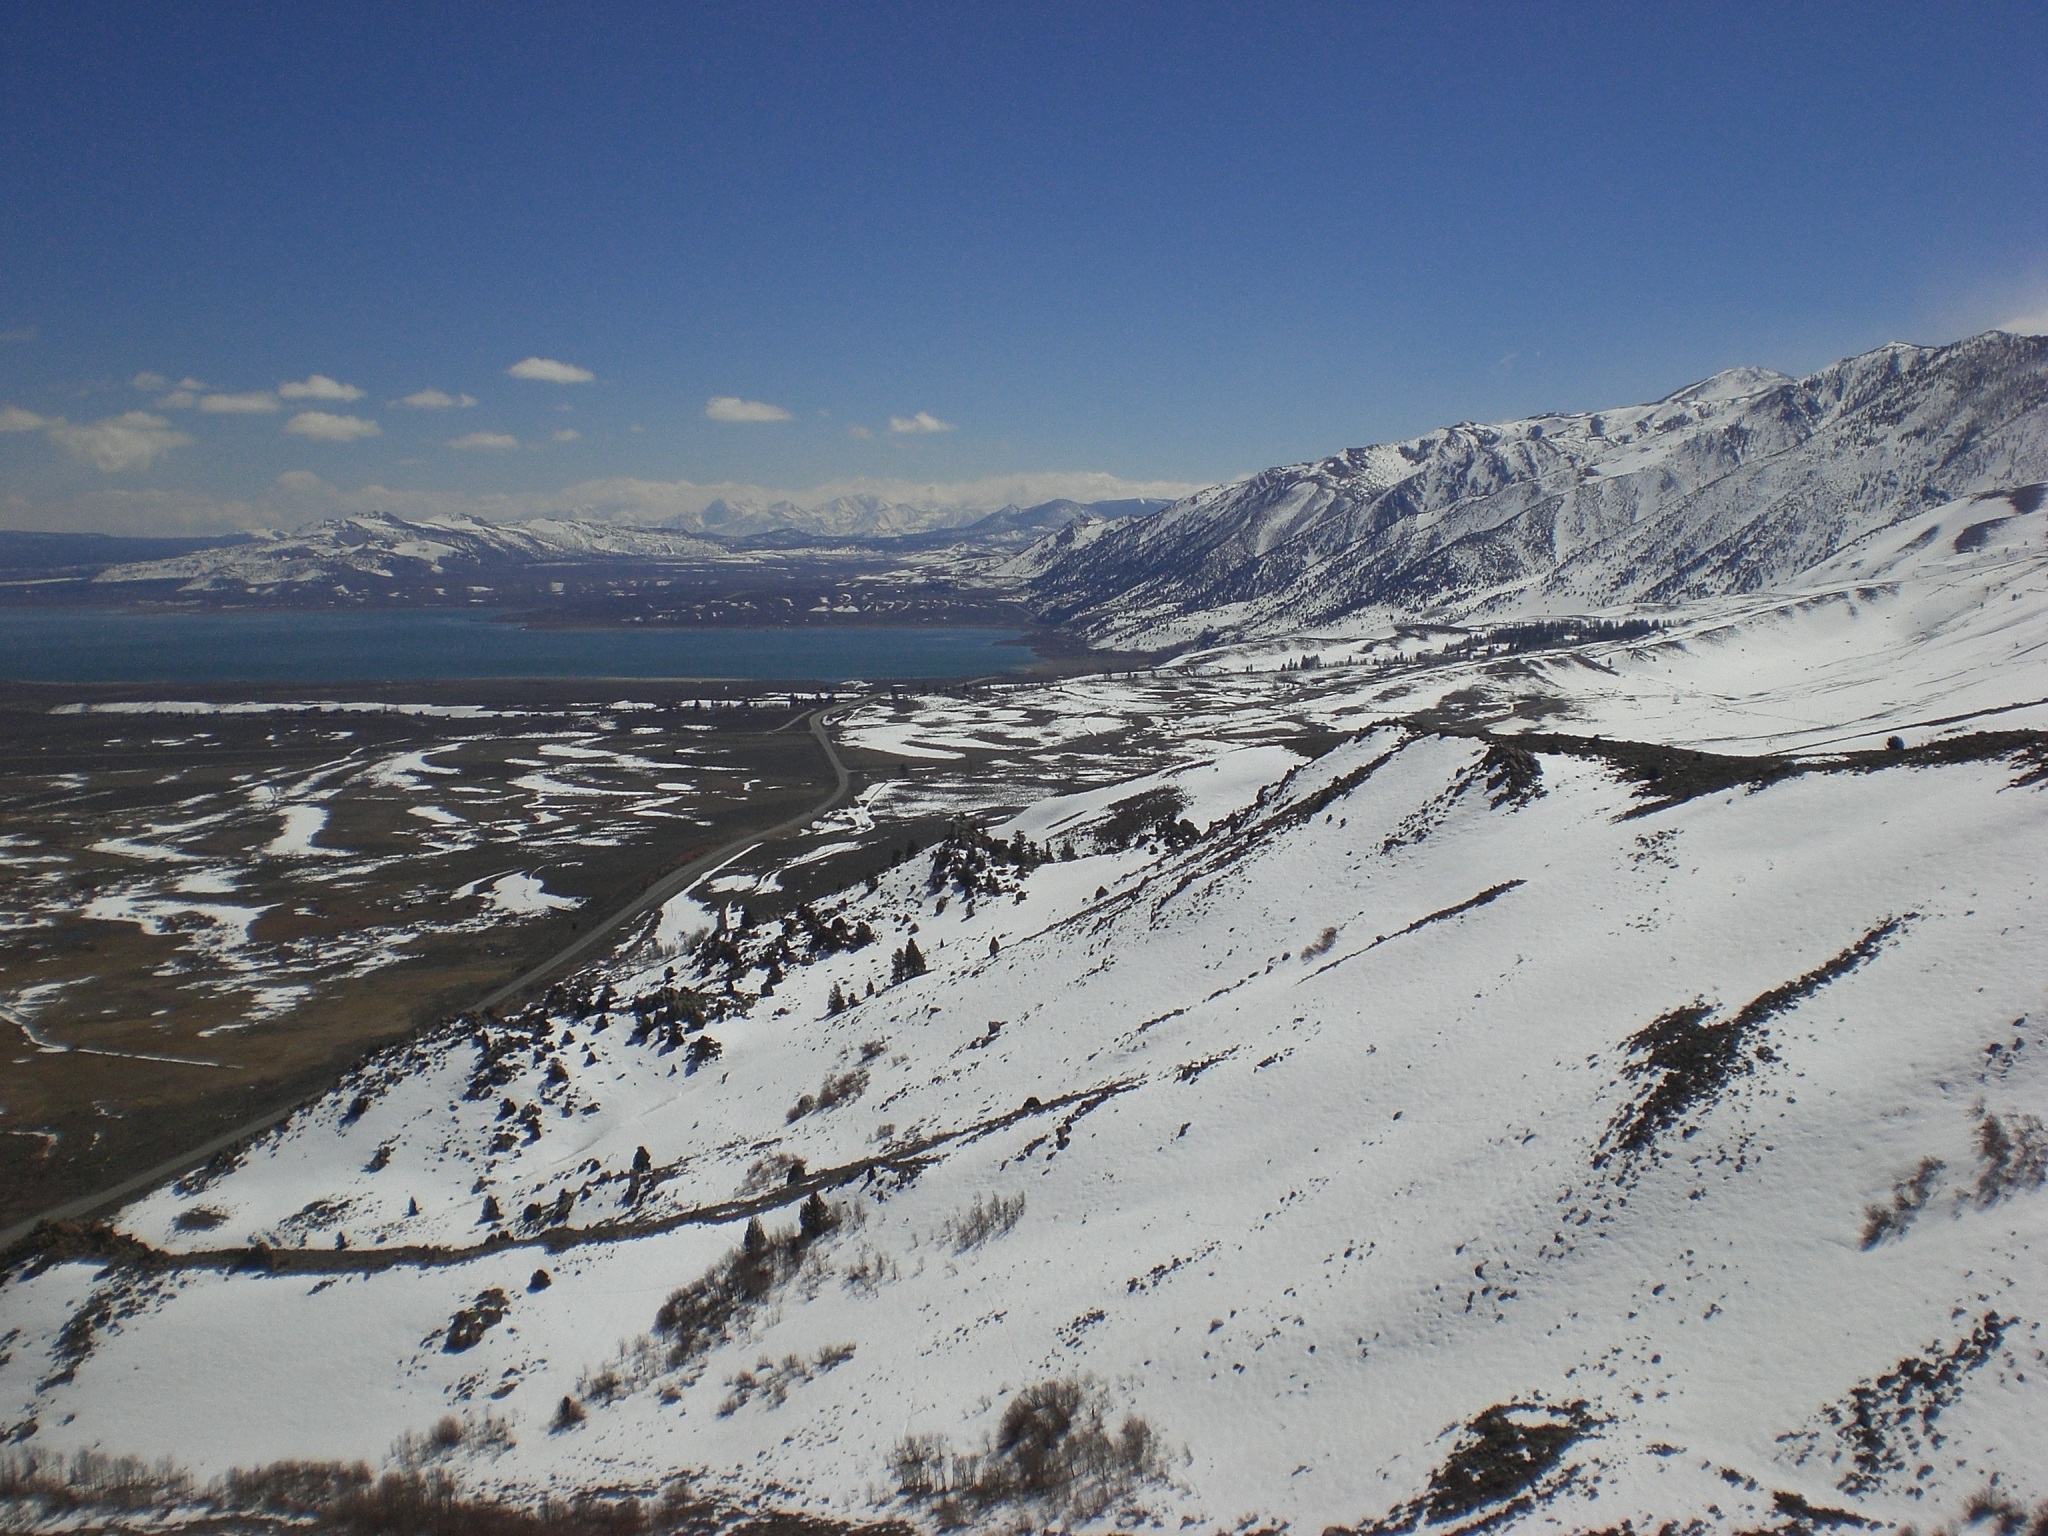
mountain, snow, winter, mountain range, scenery, weather, california, season, ridge, snow capped, summit, plateau, fell, piste, landform, sierra nevada, mountainous landforms, geological phenomenon